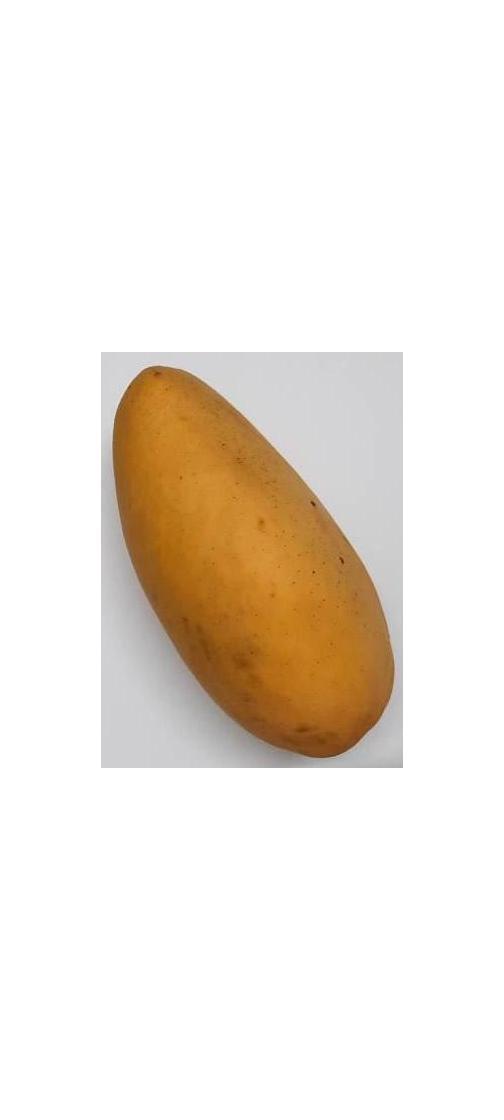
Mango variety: Katimon